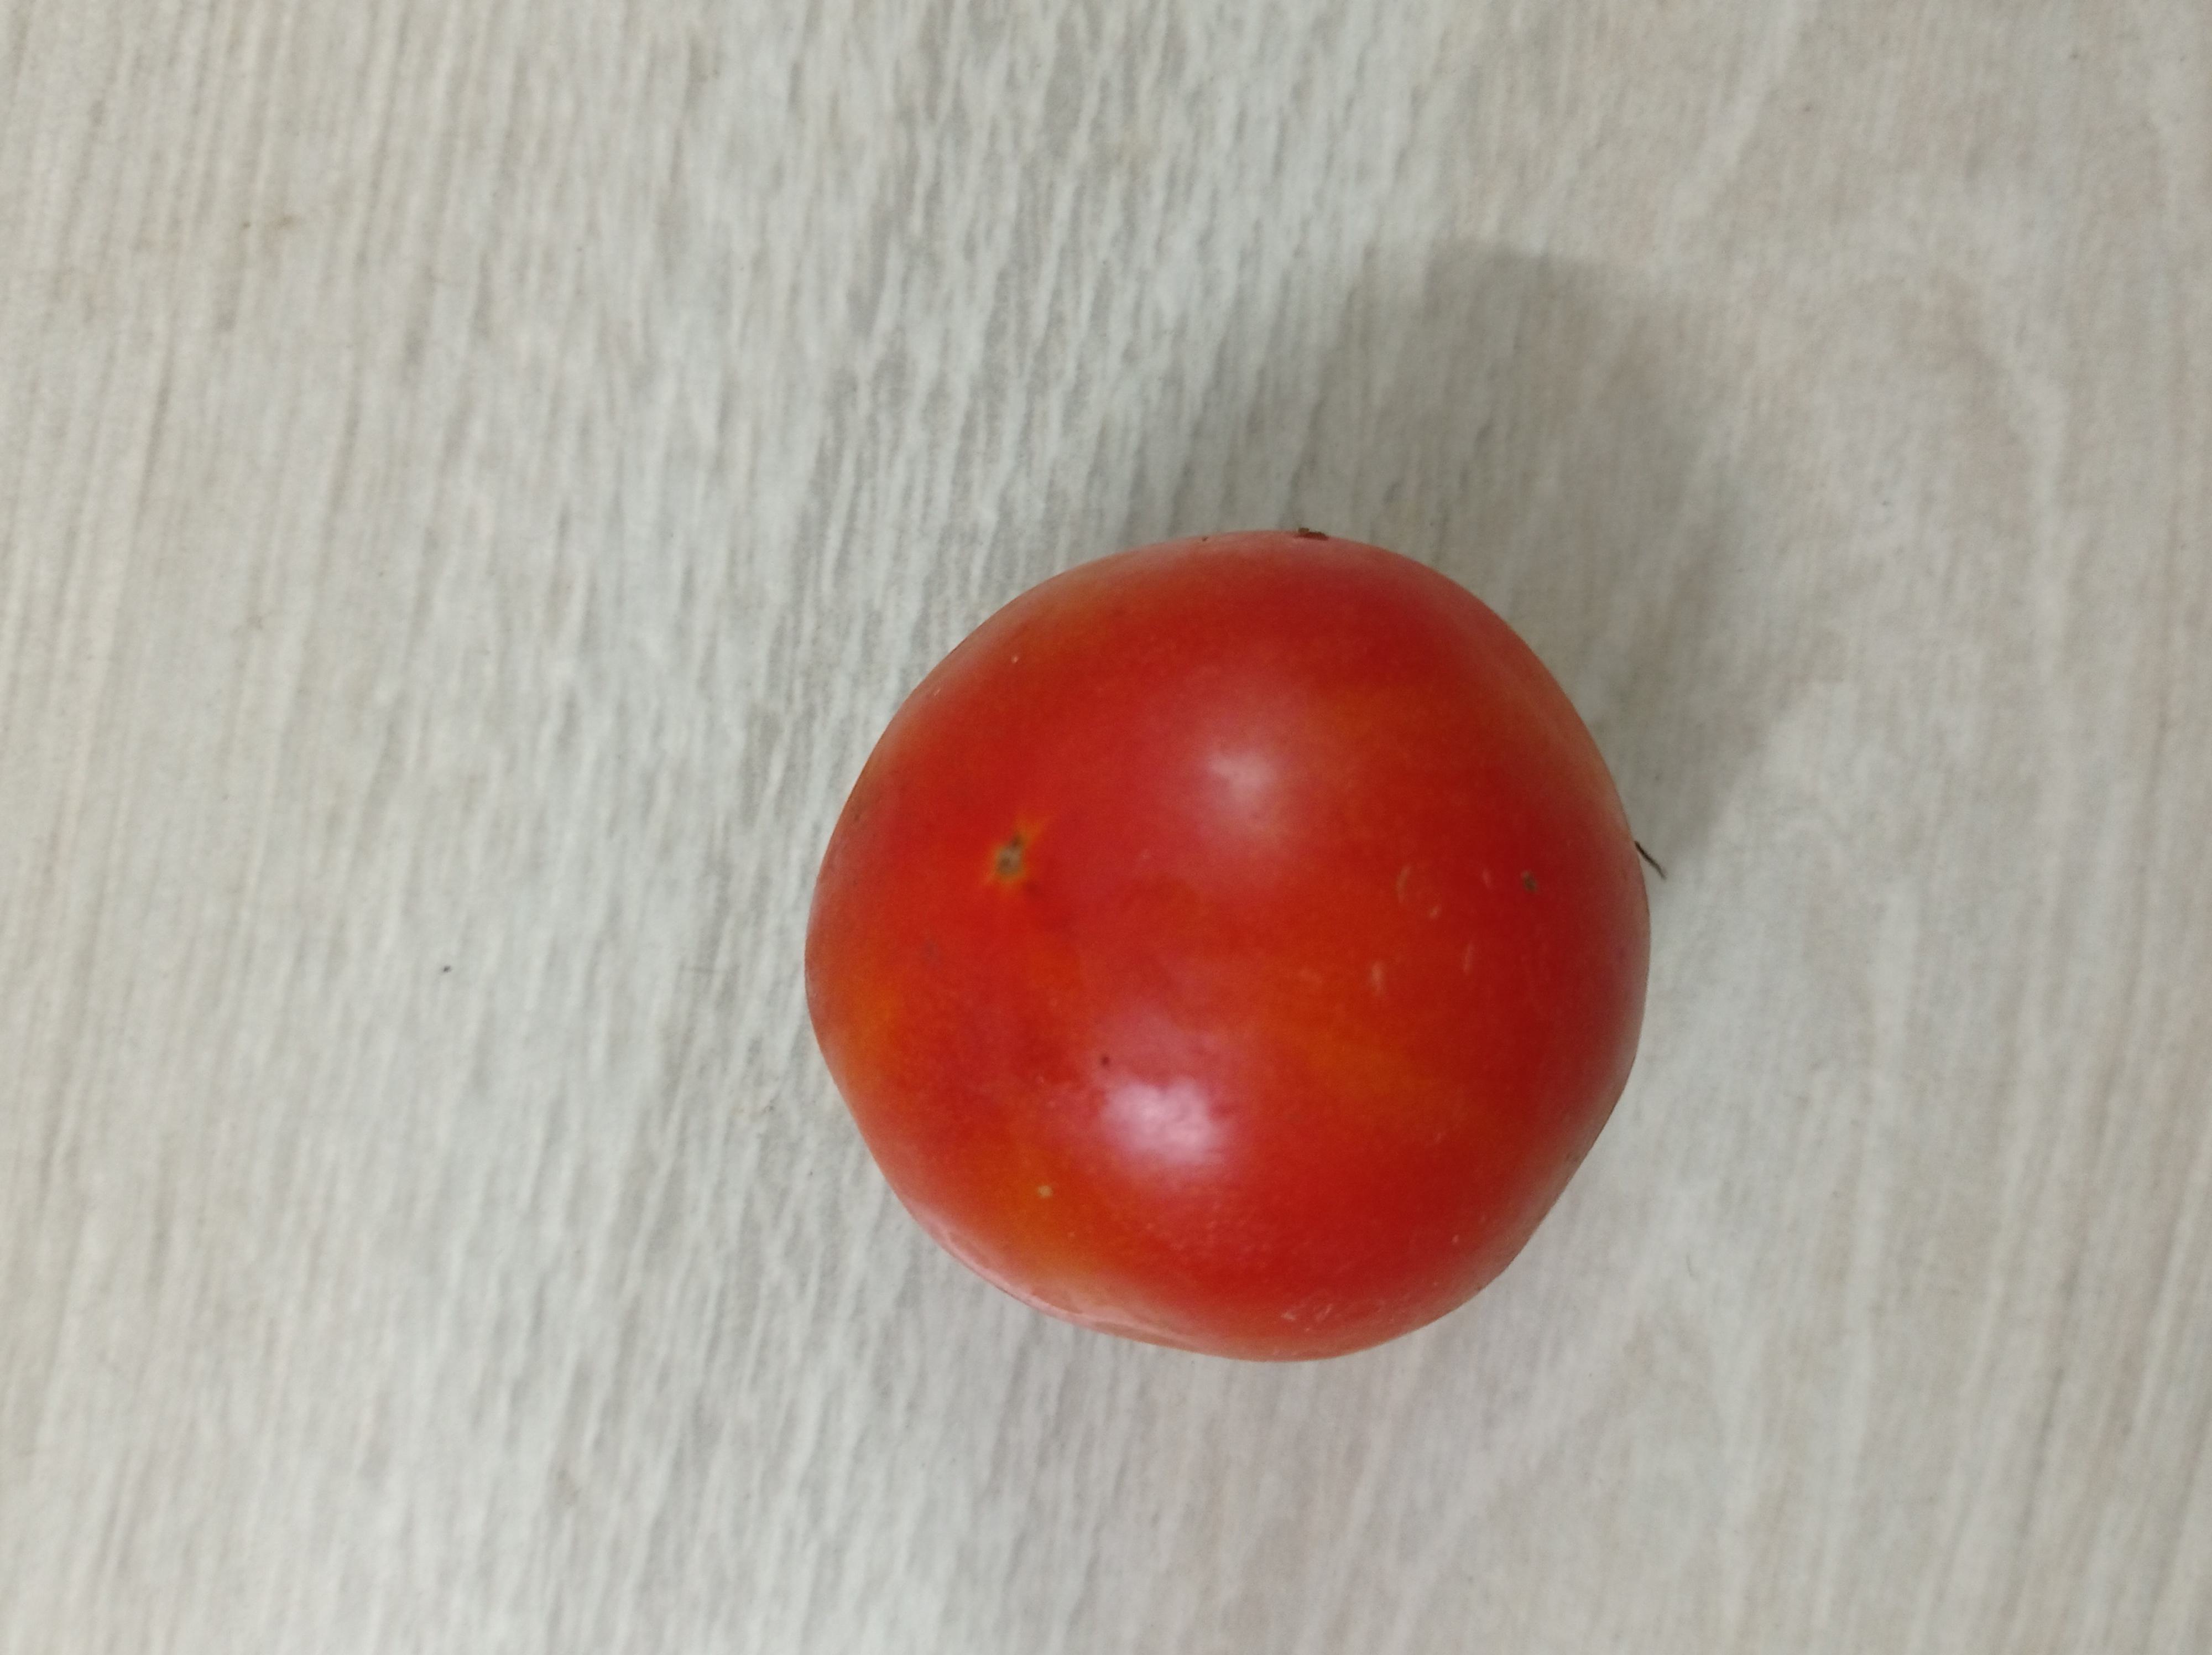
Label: Fresh